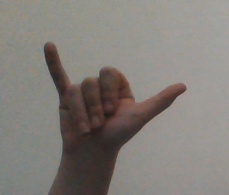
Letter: ya